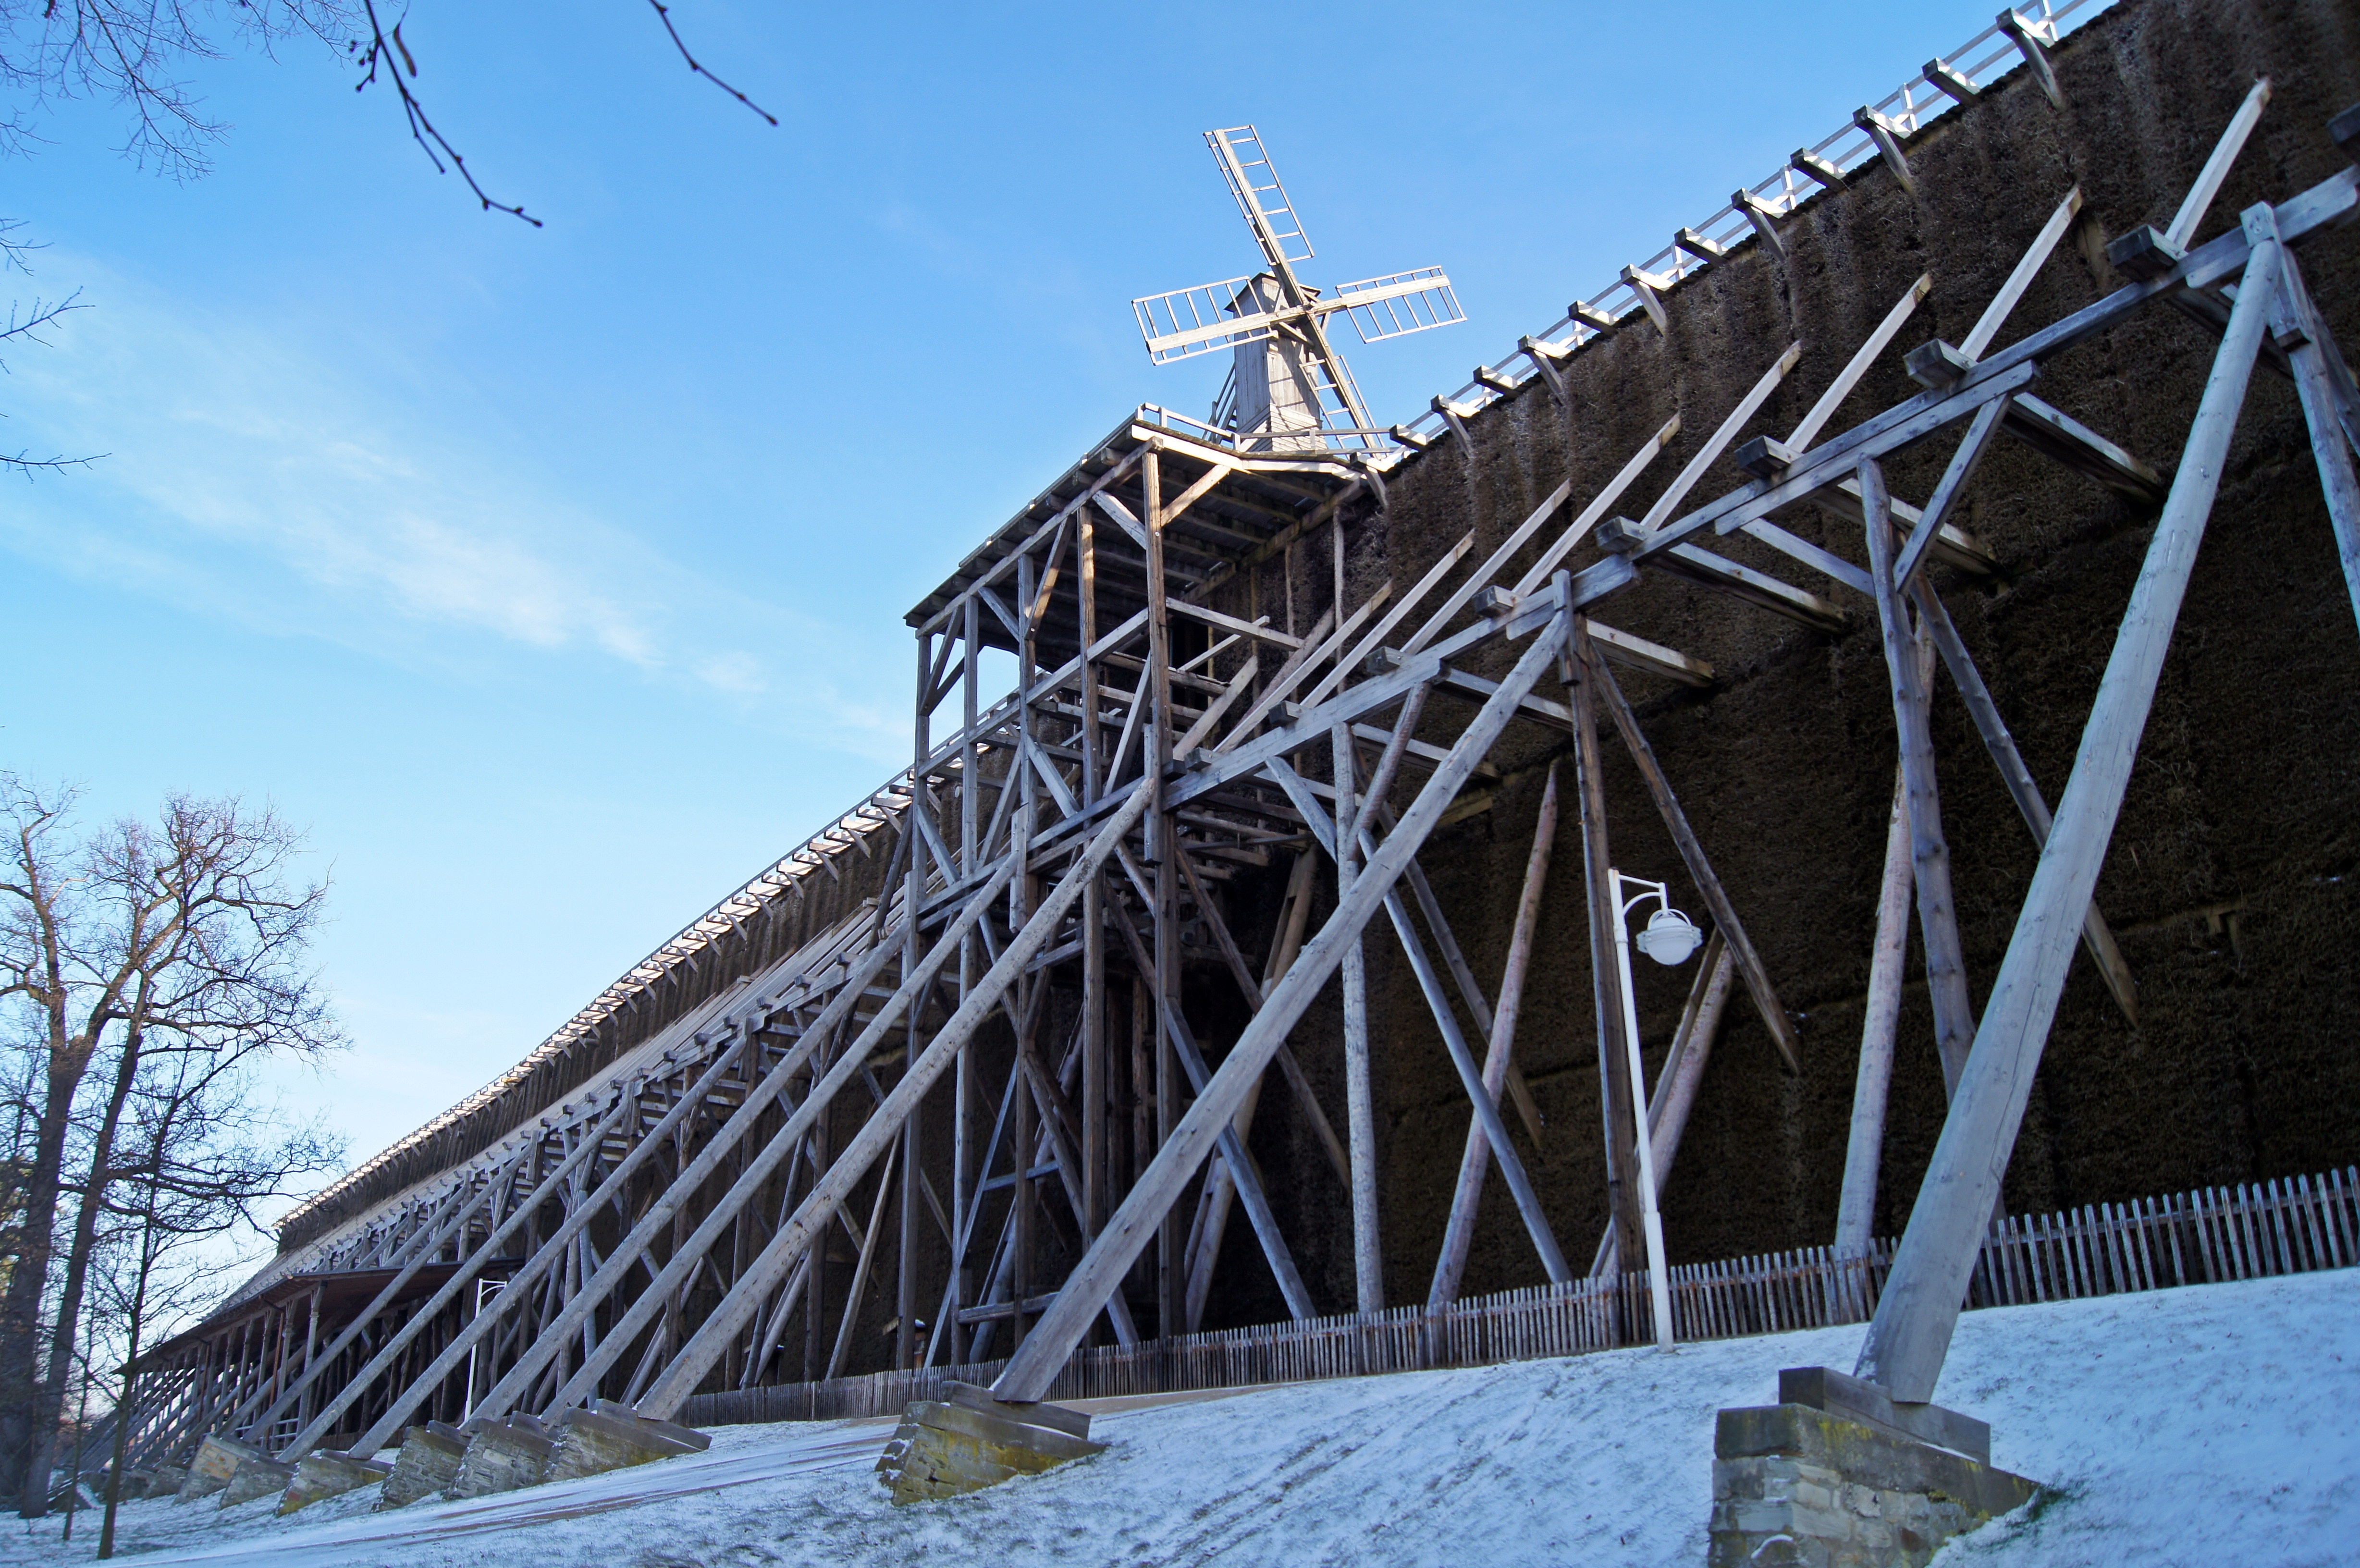
snow, winter, structure, bridge, roof, stadium, graduation, truss bridge, outdoor structure, sch nebeck, bad salzelmen